Apatosaurinae

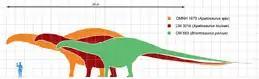
Comparison of three specimens and a human: Oklahoma specimen of "Apatosaurus ajax" (orange), "A. louisae" (red), and "Brontosaurus parvus" (green)

Almost all 20th-century paleontologists agreed with Riggs that all "Apatosaurus" and "Brontosaurus" species should be classified in a single genus. According to the rules of the ICZN, which governs the scientific names of animals, the name "Apatosaurus", having been published first, had priority; "Brontosaurus" was considered a junior synonym and was therefore discarded from formal use. Despite this, at least one paleontologist—Robert T. Bakker—argued in the 1990s that "A. ajax" and "A. excelsus" are sufficiently distinct that the latter continues to merit a separate genus. In 2015, an extensive study of diplodocid relationships by Emanuel Tschopp and colleagues concluded that "Brontosaurus" was indeed a valid genus of sauropod distinct from "Apatosaurus". The scientists developed a statistical method to more objectively assess differences between fossil genera and species and concluded that "Brontosaurus" could be "resurrected" as a valid name. They assigned two former "Apatosaurus" species, "A. parvus," and "A. yahnahpin", to "Brontosaurus", as well as the type species "B. excelsus". The publication was met with some criticism from other paleontologists, including Michael D'Emic, Donald Prothero, who criticized the mass media reaction to this study as superficial and premature, and many others. Some paleontologists like John and Rebecca Hunt-Foster continue to consider "Brontosaurus" as a synonym of "Apatosaurus".